Saw Kill (Hudson River tributary)

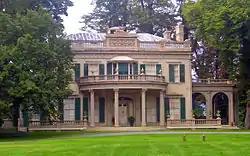
A two-story ornate brown stone house with a flat roof, dark green wooden window shutters and a semicircular front entrance porch with columns, seen from slightly to its left with some trees in front

As it reaches the Mill Road bridge, the Saw Kill widens into a lake, at elevation, created by a dam southwest of the crossing, that extends 1,500 feet (500 m) to the northwest as well. Past the dam, now wider, it continues to flow southwest in a wooded corridor past a Red Hook town park on the west, just outside the Red Hook village line before it flows under Linden Avenue (Dutchess County Route 79). West of Linden it meanders again as it flows to the west for the next mile, just inside the edge of a large wooded area that abuts worked fields, then turns northwestward to cross under Aspinwall Road.